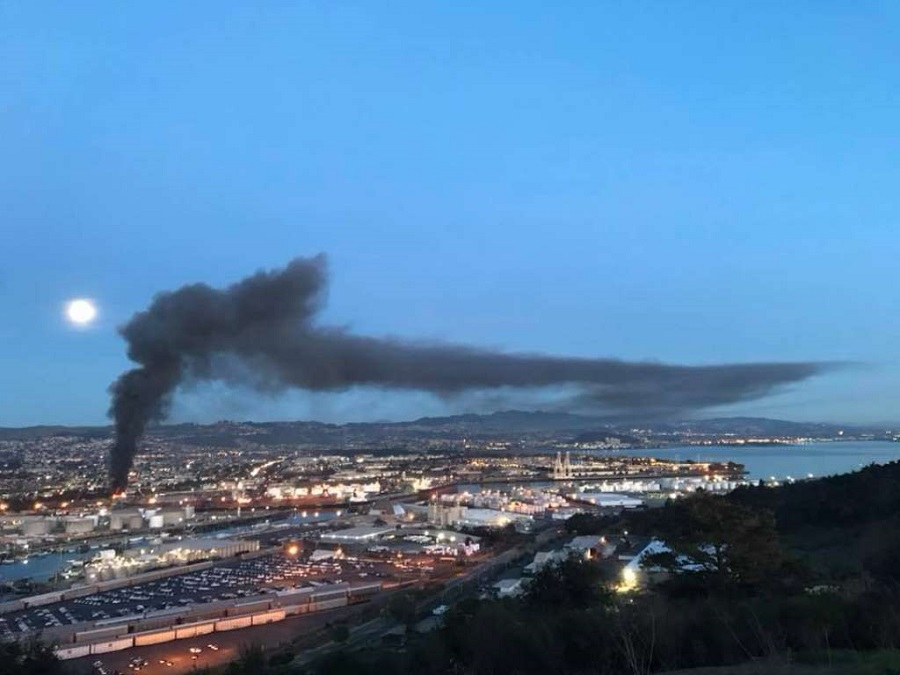
Fire: yes
Smoke: yes